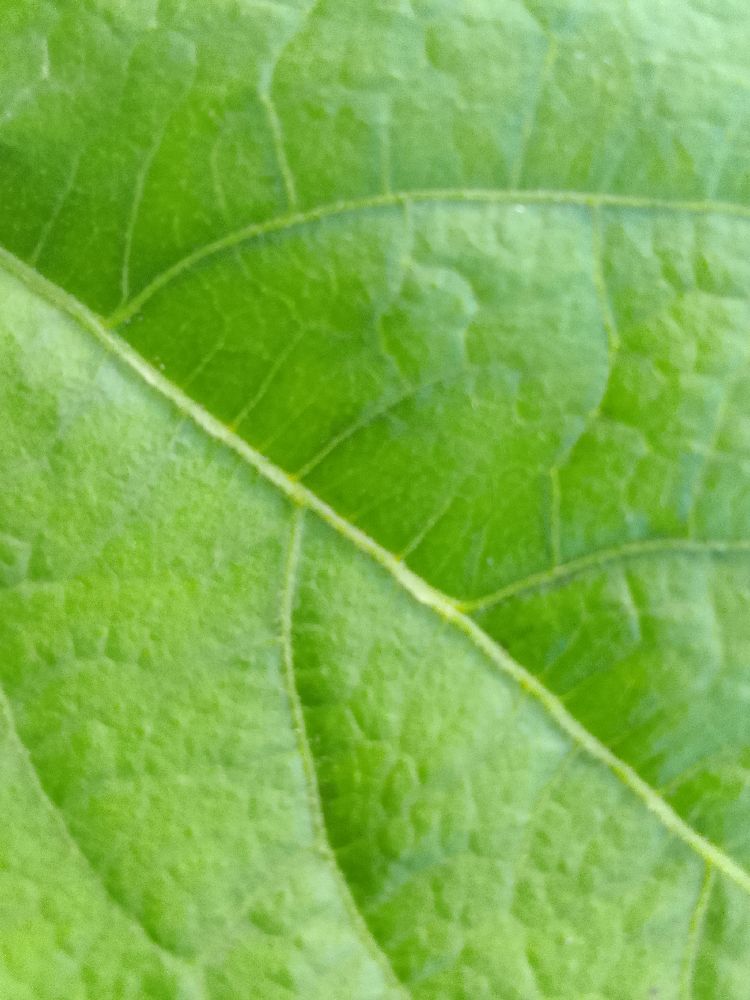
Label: healthy